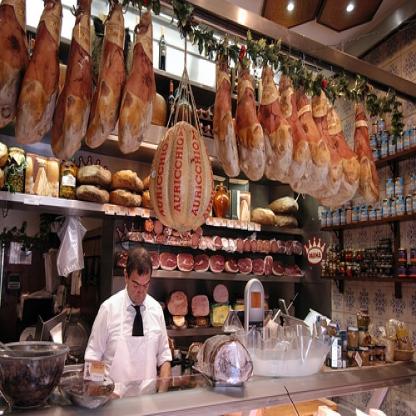
Scene: Indoor